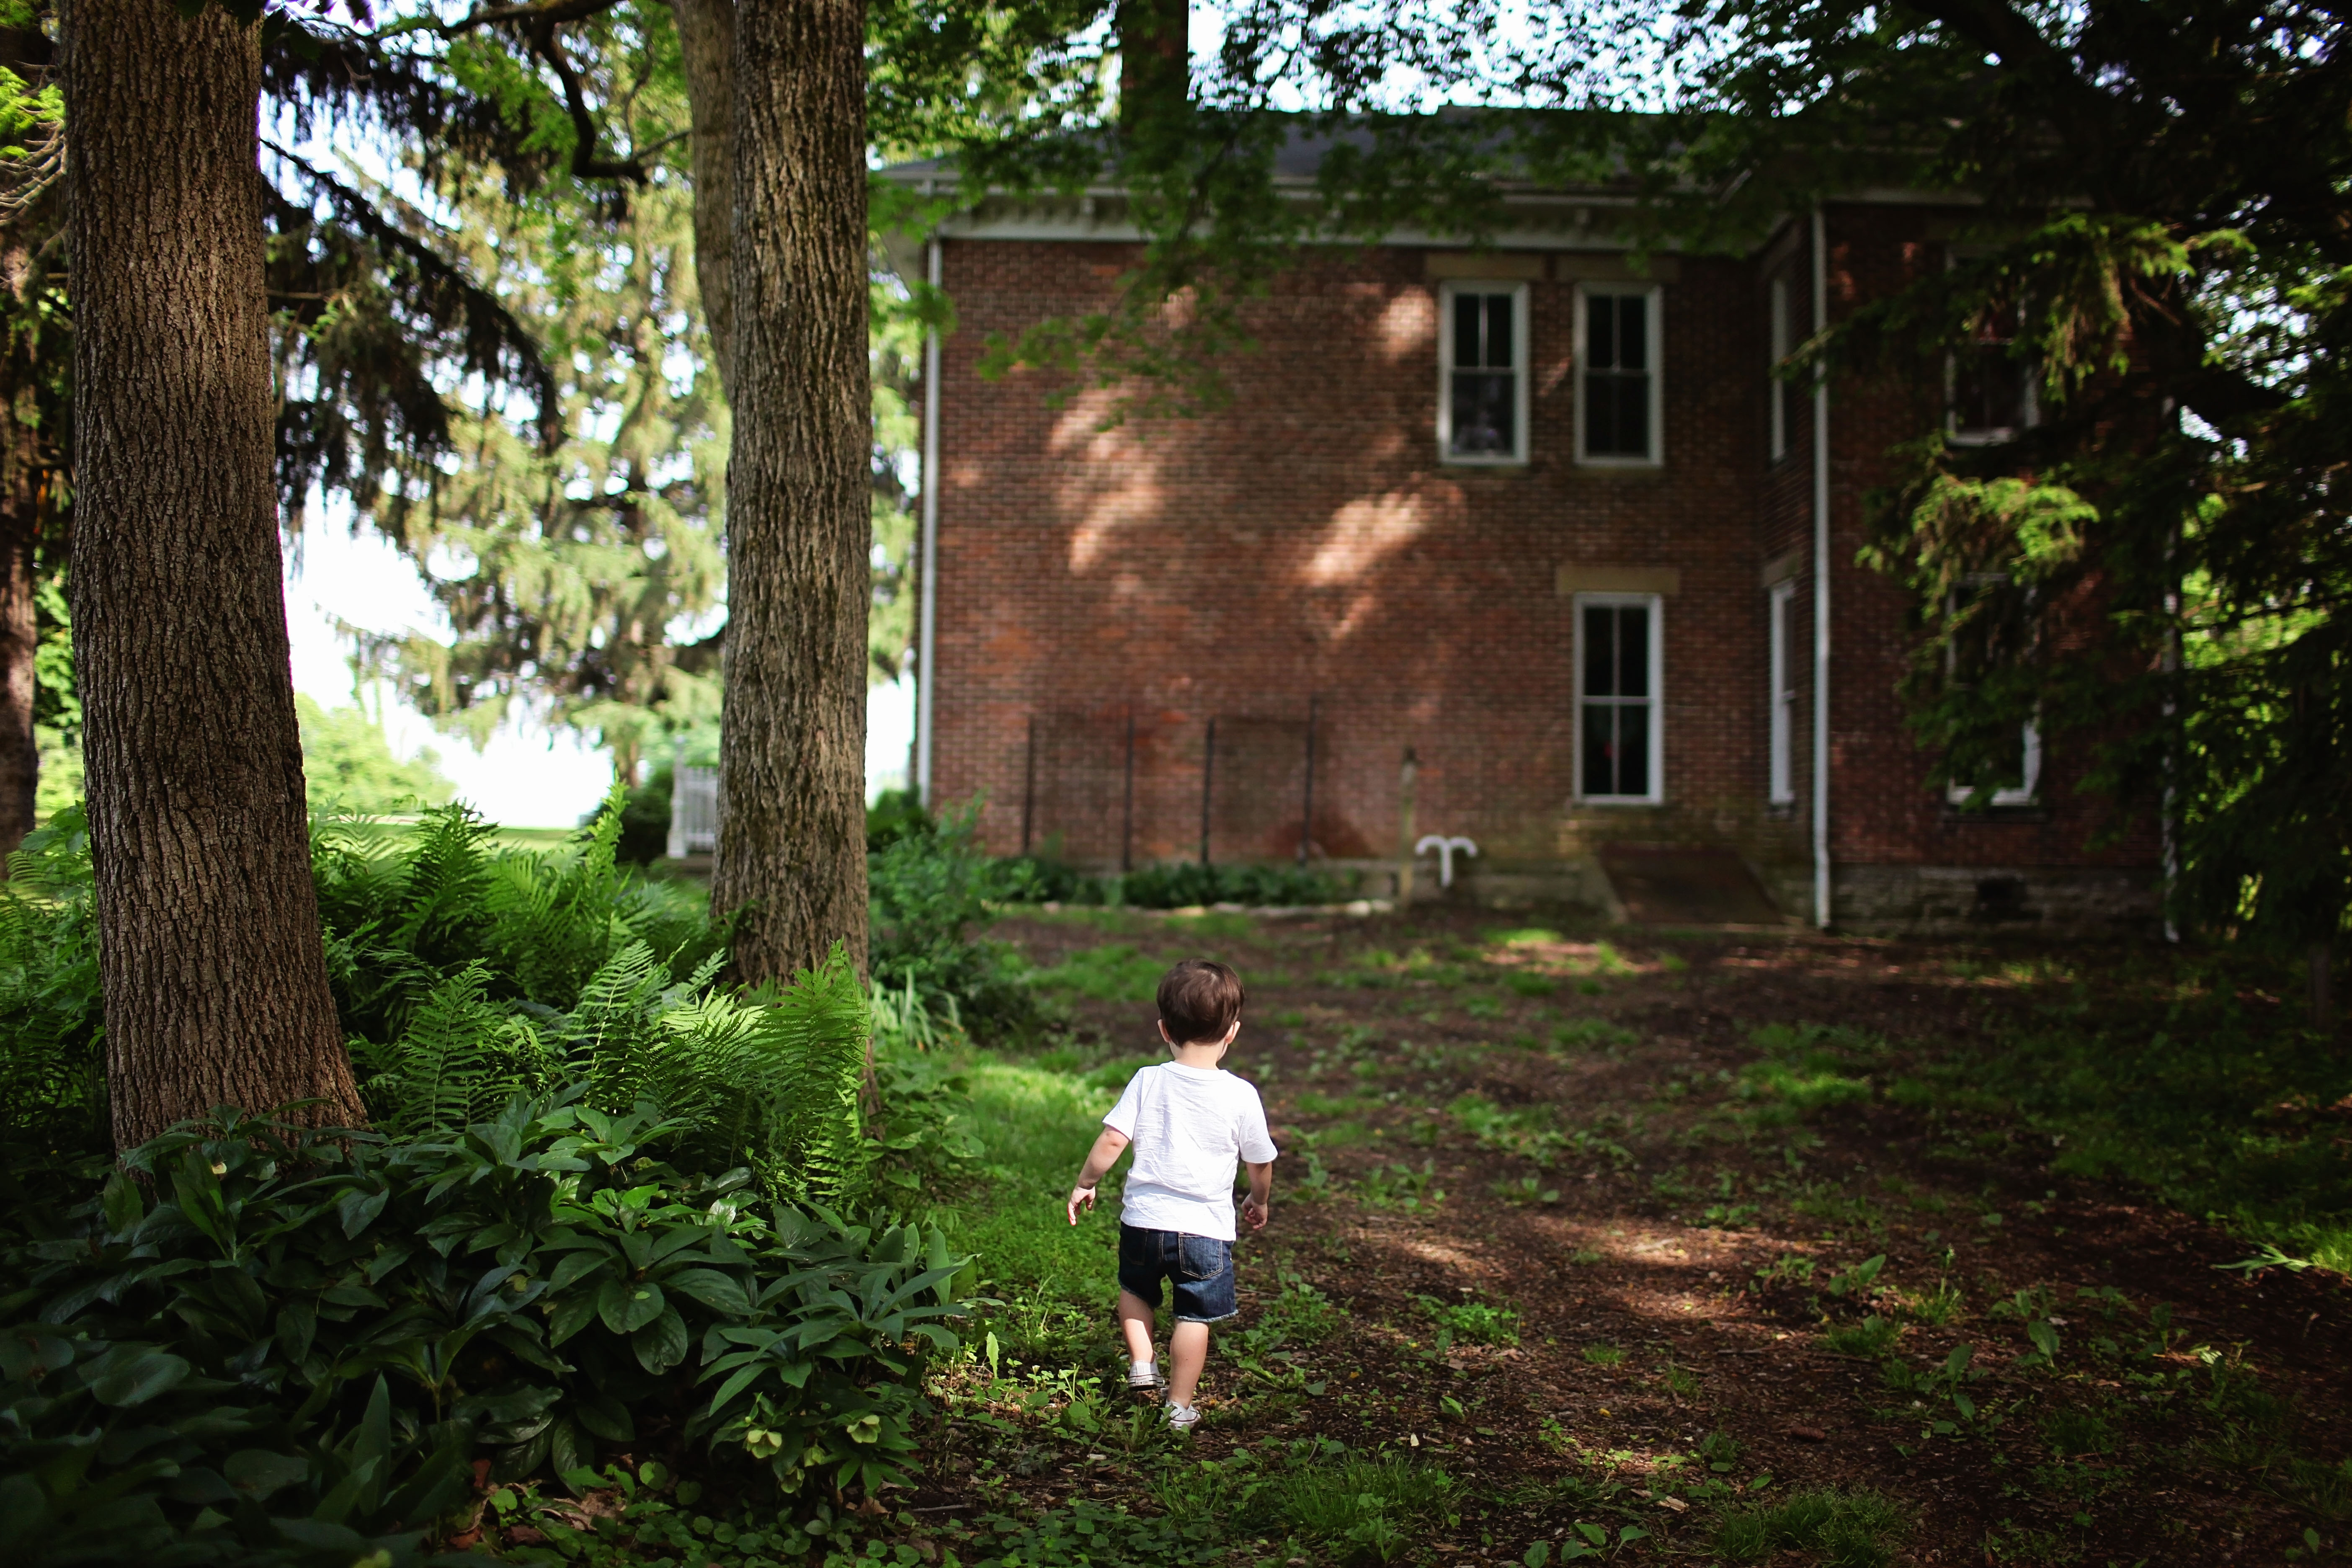
landscape, tree, forest, grass, architecture, people, lawn, house, boy, building, home, alone, summer, travel, environment, foliage, jungle, playing, garden, trees, outdoors, daylight, vegetation, toddler, plantation, estate, woodland, habitat, brick walls, guidance, country estate, unpaved pathway